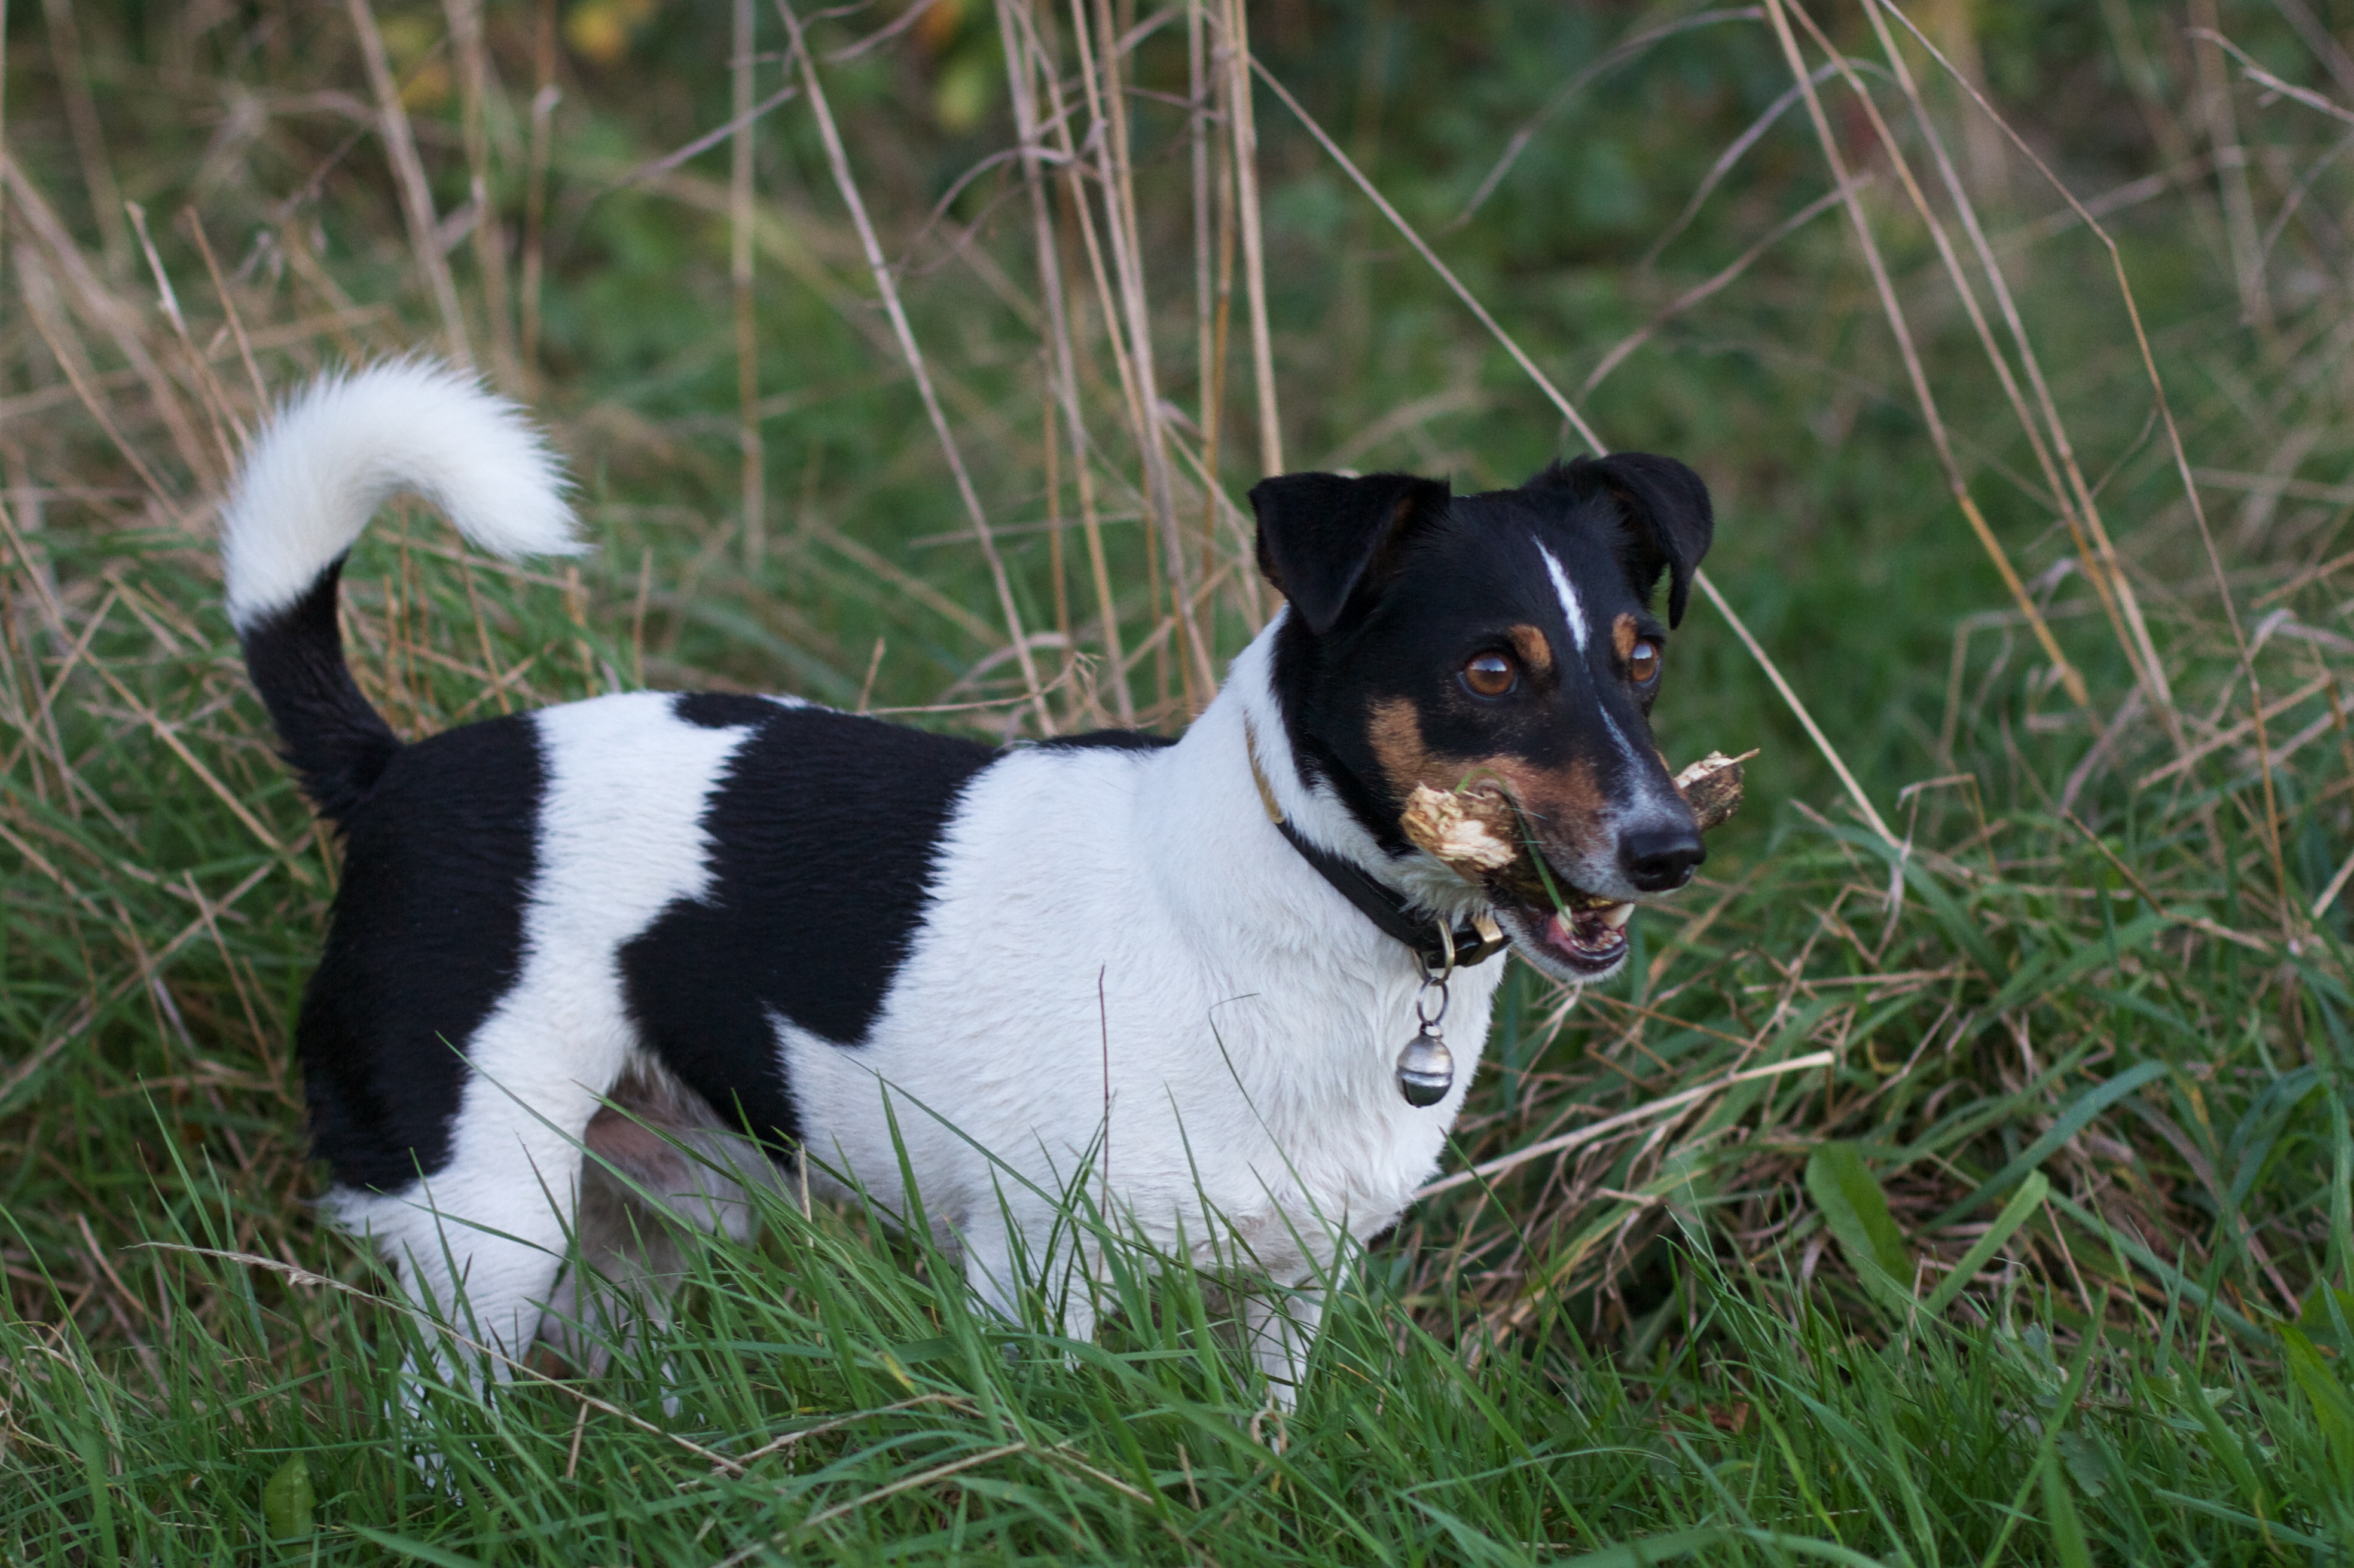
dog, mammal, vertebrate, 2013365, dog breed, terrier, parson russell terrier, jack russell terrier, dog like mammal, carnivoran, russell terrier, danish swedish farmdog, toy fox terrier, brazilian terrier, miniature fox terrier, ratonero bodeguero andaluz, smooth fox terrier, fox terrier